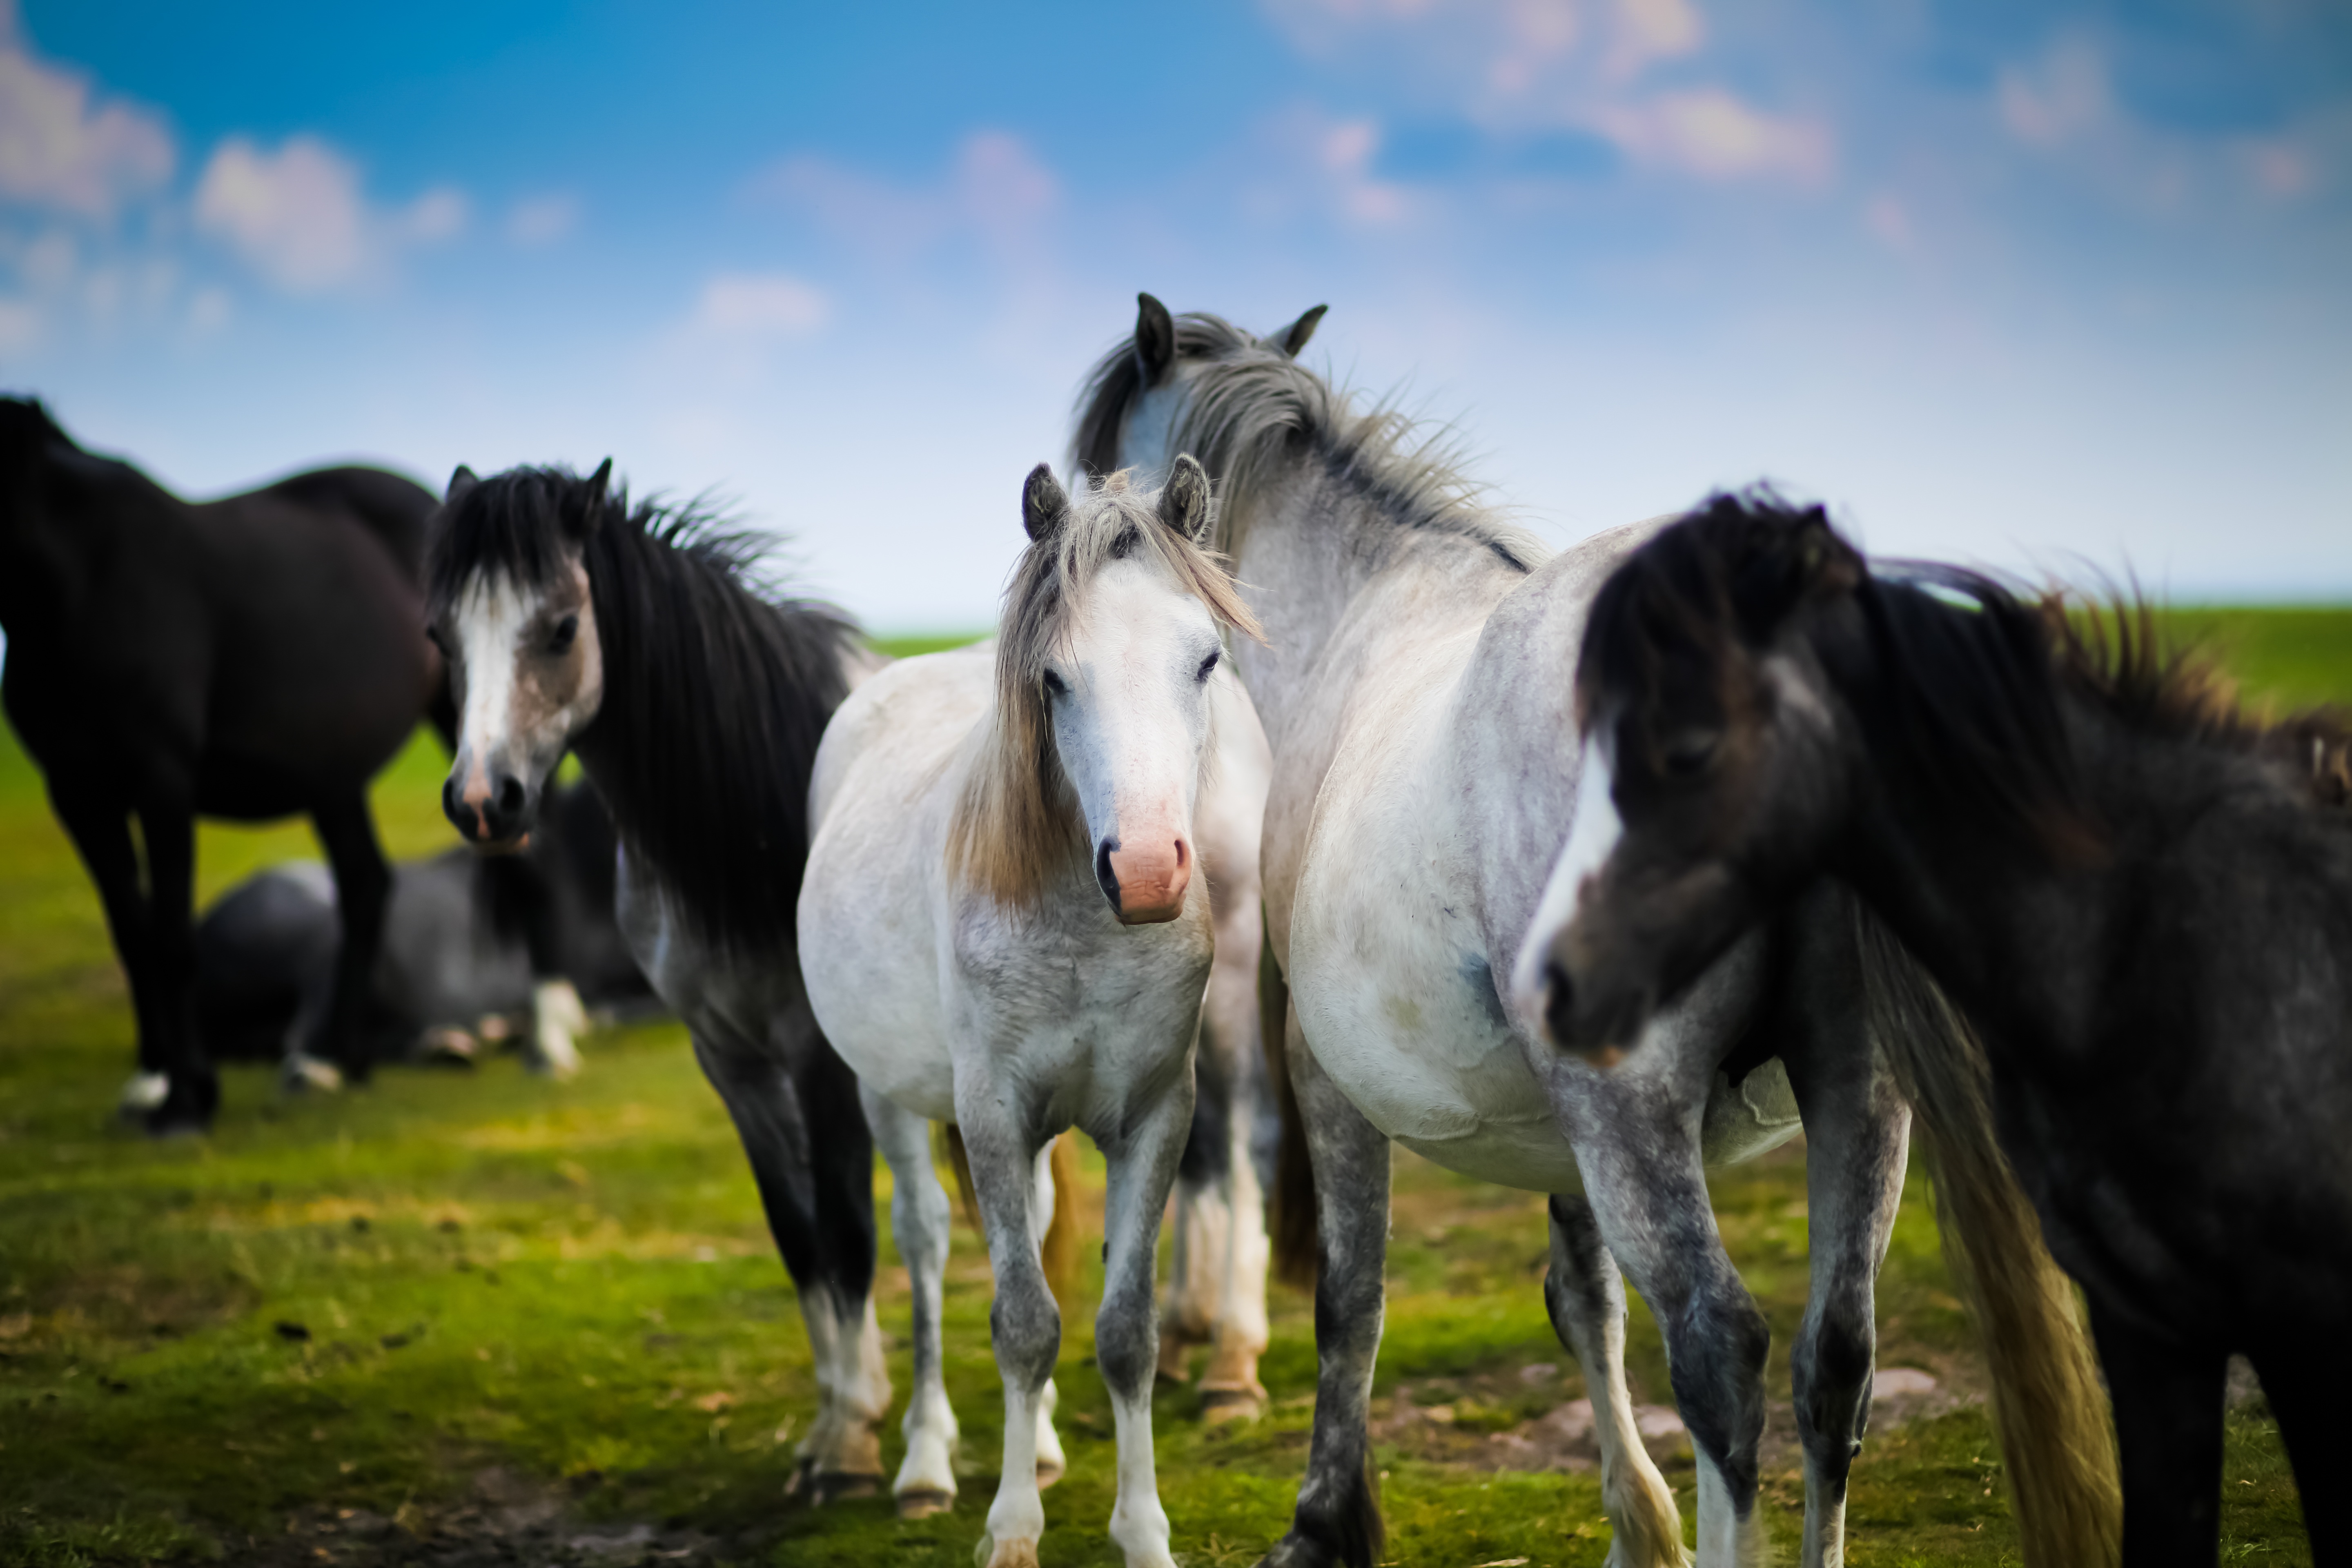
meadow, animal, herd, pasture, horse, mammal, stallion, mane, wild horse, wild pony, pony, mare, foal, horse like mammal, mustang horse